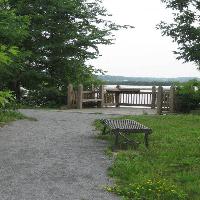
Weather: cloudy or overcast